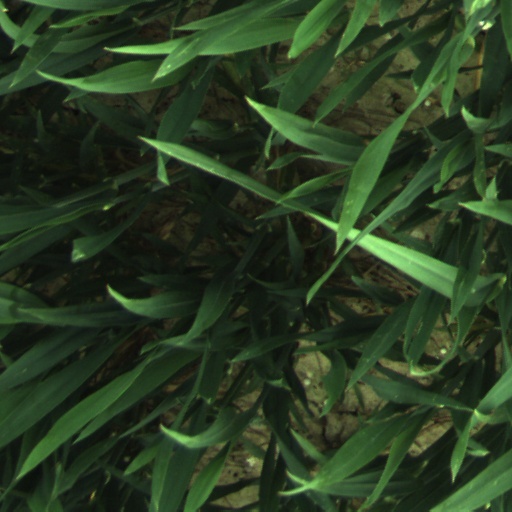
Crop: wheat